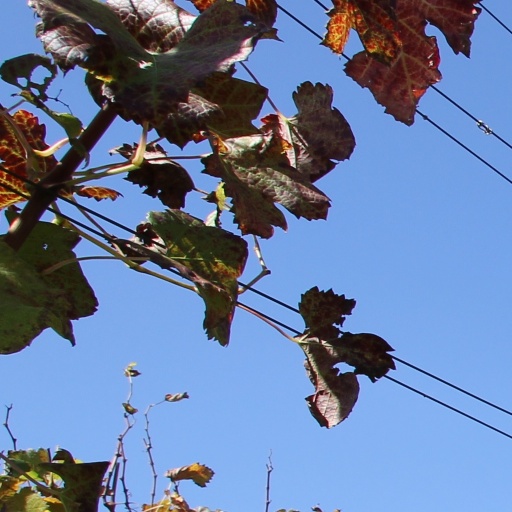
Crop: grape